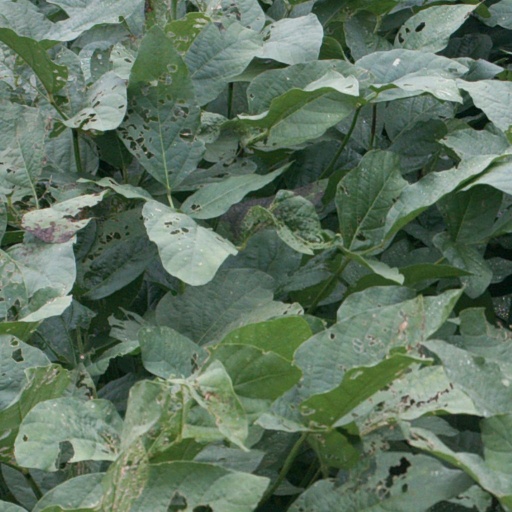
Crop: soybean